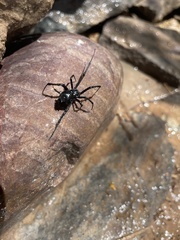
Species: Lactrodectus_hesperus